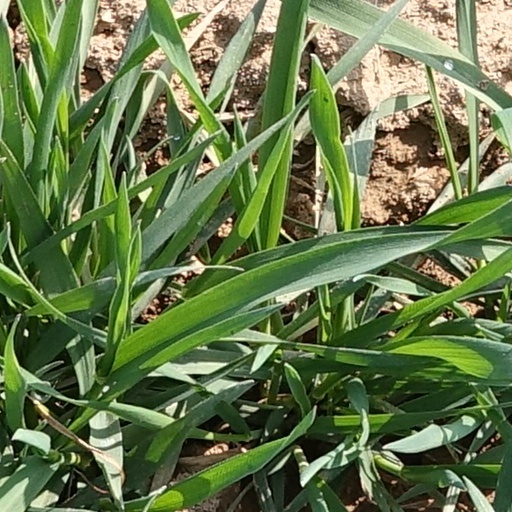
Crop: wheat